Felipe de Jesús Cantú Rodríguez

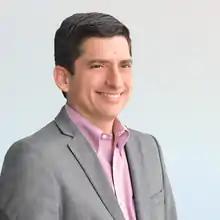

Felipe de Jesús Cantú Rodríguez (born 9 May 1966) is a Mexican politician from the National Action Party. He has served as Deputy of the LVII and LXI Legislatures of the Mexican Congress representing Nuevo León. He also served as Mayor of Monterrey from 2000 to 2003.